Glen Massey

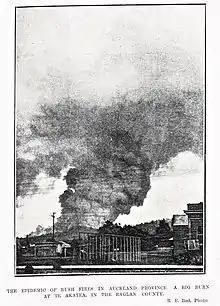
Te Akatea bushfire in 1911

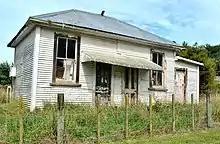
Former Medical Centre

The archaeology map shows no sites between Ngāruawāhia and Waingaro, though many stone axe heads were found on nearby Te Akatea farm, which was largely bush until it was burnt after 1905. Therefore, it's likely the area was largely bush until the arrival of the first settlers, being used by the surrounding populations for food and clothing, including birds, bracken, karaka, hinau, nīkau, kahikatea, raupo, kiekie; flax, dyes from muds, bark, or berries and oils from seeds such as titoki.